No Me Ames

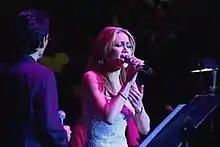
Lopez and Anthony performing "No Me Ames" at Madison Square Garden. This was Lopez's first live performance of the song.

While Lopez and Anthony were recording the song, Lopez came up with the video concept. Lopez recalled the events by stating: "And I asked him [Anthony] if he liked it. And I actually explained it to Tommy and him at the same time another day in the studio after the song was recorded and they both loved it." The music video for "No Me Ames" was directed by Kevin Bray in Los Angeles, California, the day after she shot the music video for "If You Had My Love". The video features Lopez and Anthony as two lovers. Anthony dies of an unnamed illness. His spirit watches over a grieving Lopez. Of the video, Lopez stated that it is "like a foreign movie, like 'Life Is Beautiful'". The music video received a Latin Grammy nomination for Best Short Form Music Video. The music video was included on the DVD set for Lopez's compilation album, "The Reel Me" (2003).